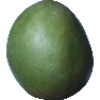
Label: Mango 1